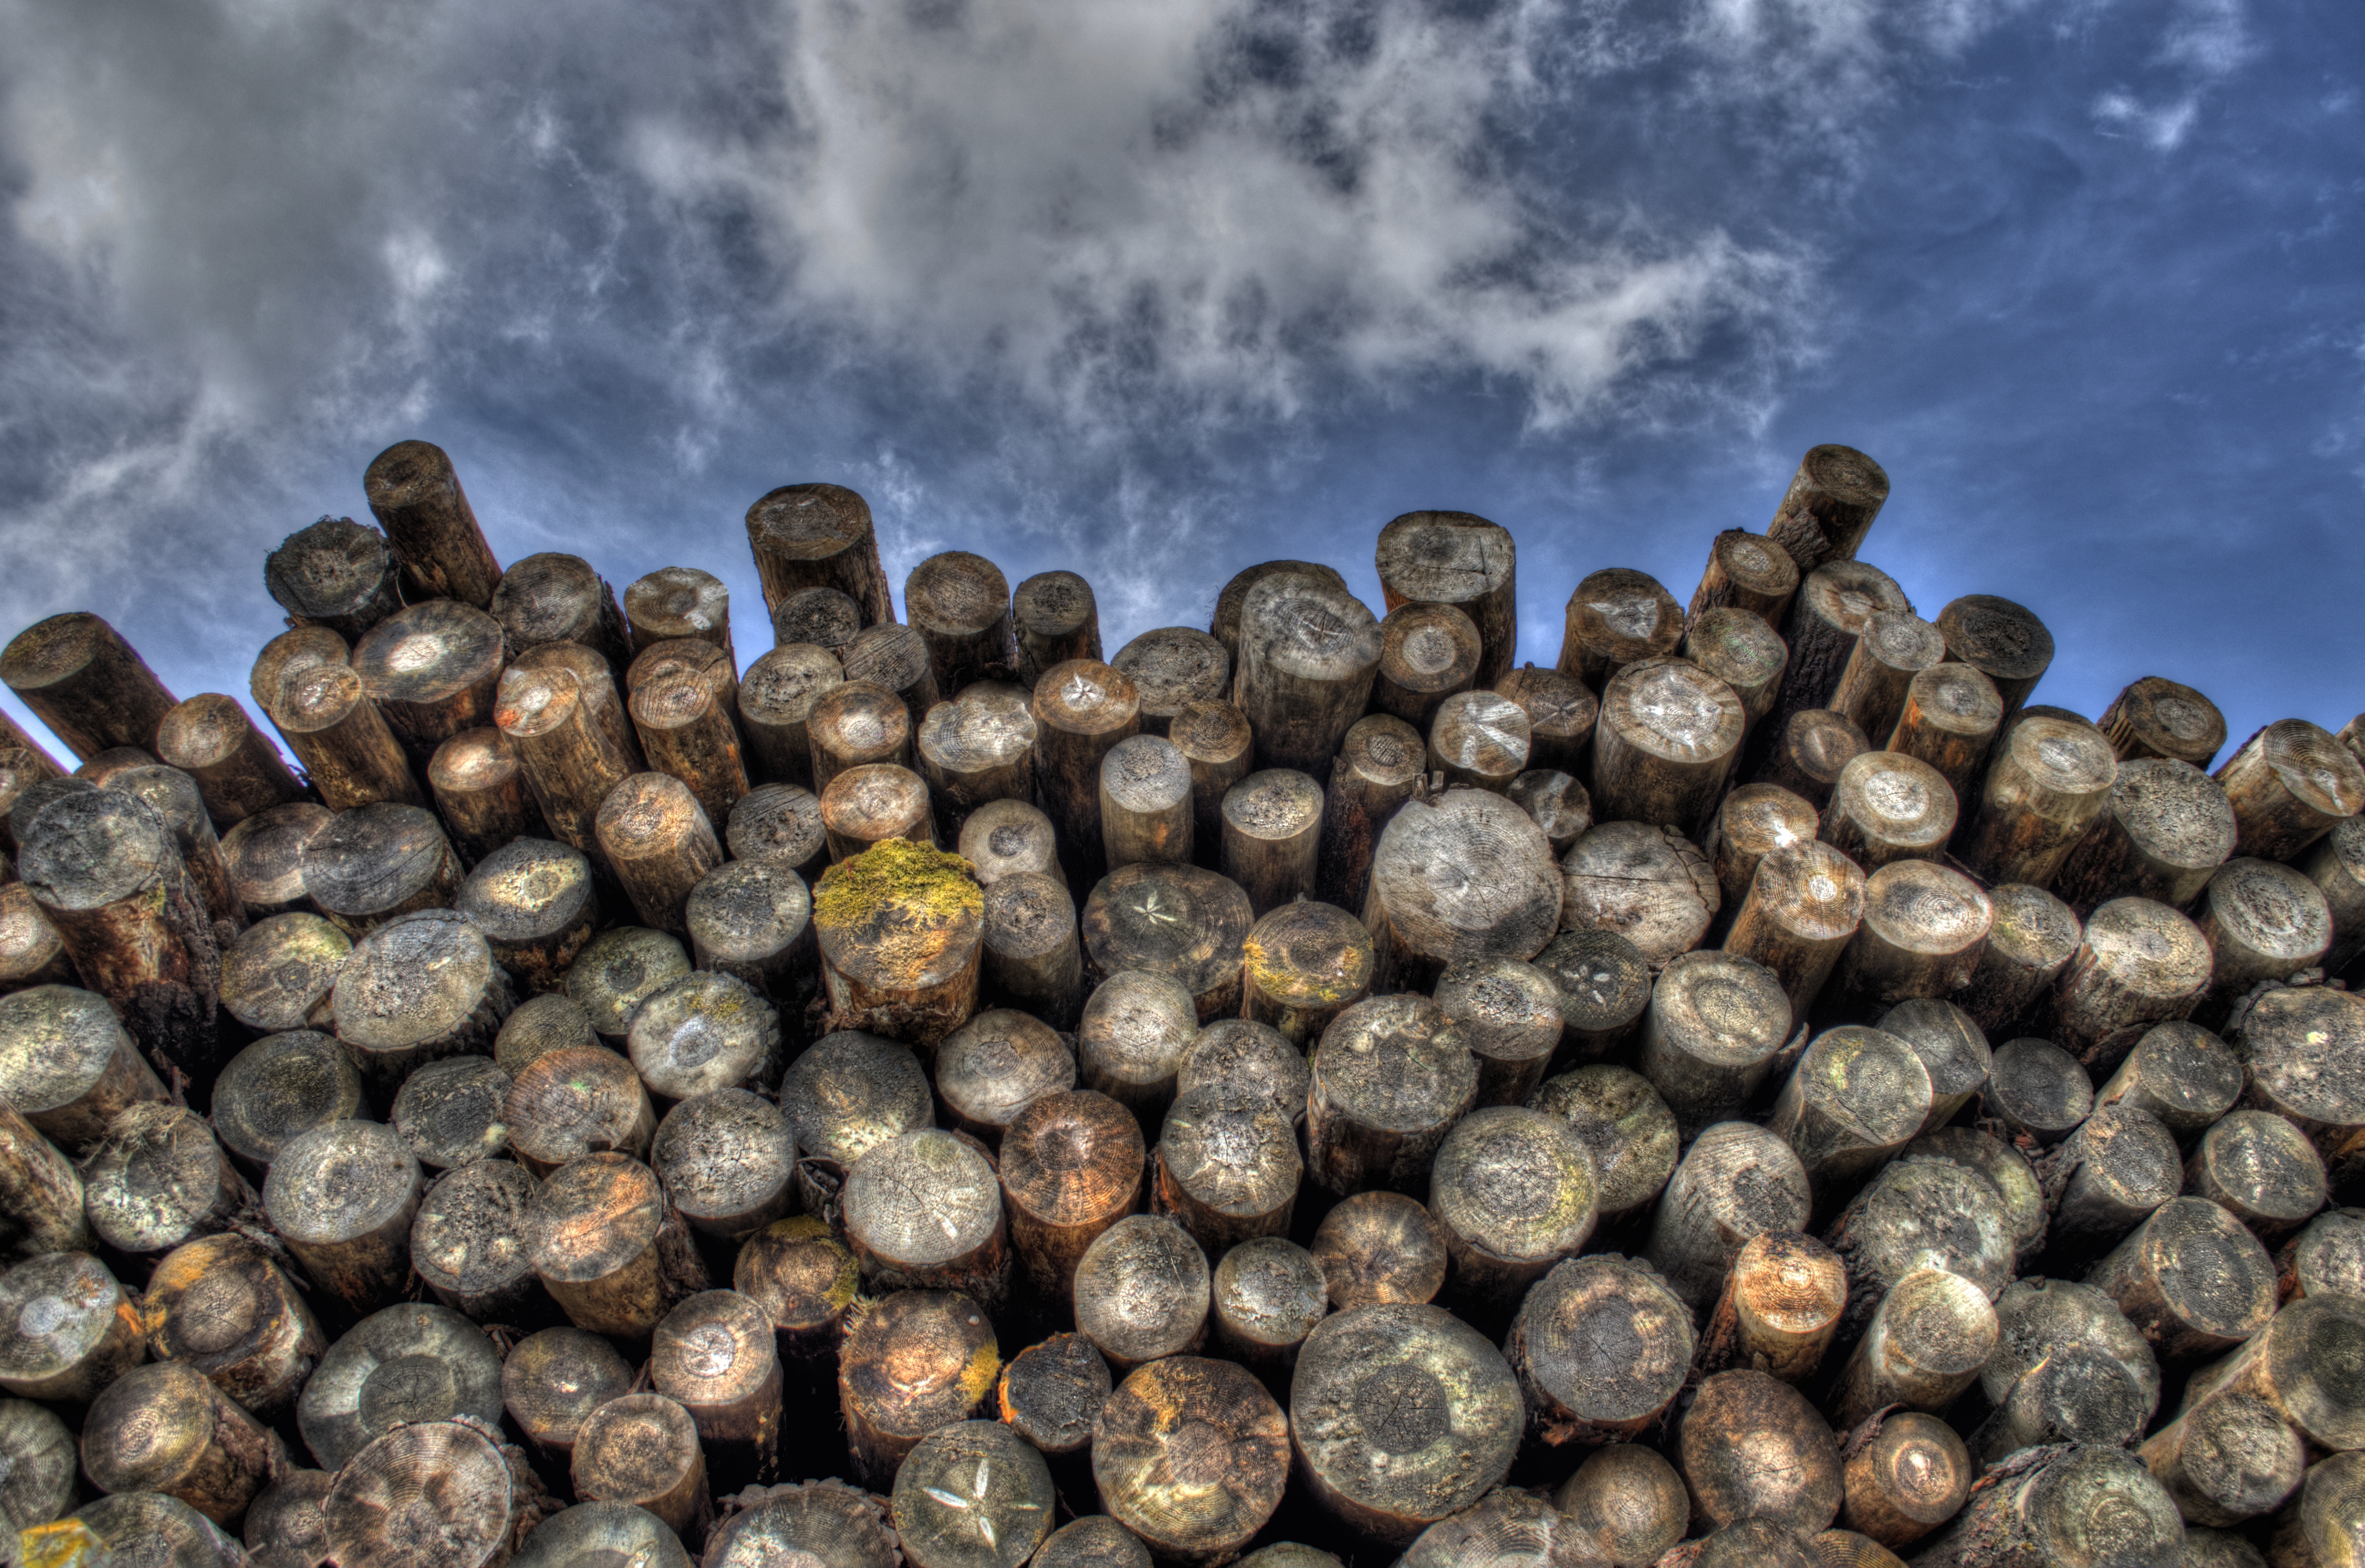
wood, food, produce, soil, stack, stacked, forestry, stems, timber, tree trunks, macro photography